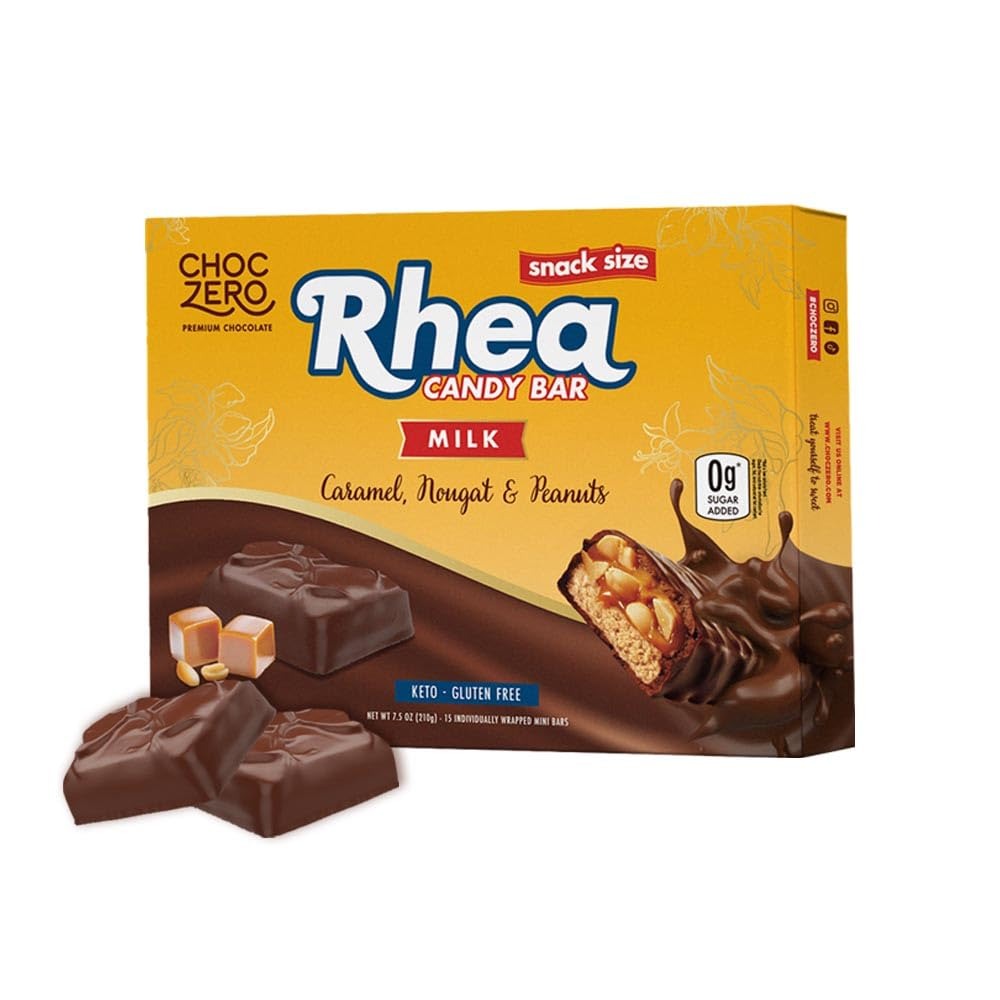
Item Name: ChocZero Milk Chocolate Peanut & Caramel Nougat Candy Bar, Zero Sugar Added, High Fiber, Sharing Size Rhea Bars (15 per Box)
Bullet Point 1: Each box contains 15 individually wrapped mini Rhea candy bars
Bullet Point 2: Sweetened exclusively with monk fruit. No artifical sweeteners or sugar alcohols
Bullet Point 3: Packed with 7g of prebiotic fiber per mini bar to keep you feeling full
Bullet Point 4: Gluten free like all of our products
Product Description: Achieve your snacking goals with a snack size version of our best-selling no added sugar candy bar: the Rhea bar! Add these miniature zero sugar candy bars to lunch boxes, eat as a small treat, or even hand out on Halloween. Each individually wrapped fun size chocolate bar packs the same handmade nougat, roasted peanuts, and creamy caramel that the original Rhea bar does.
Value: 7.5
Unit: Ounce

Price: 7.99